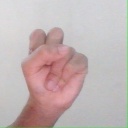
अक्षर: स